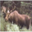
Label: deer